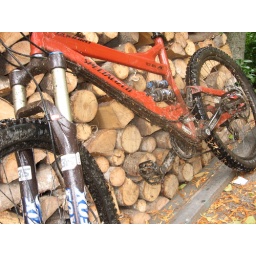
dirty muddy bike (this doesnt happen as often down in Yewtar)